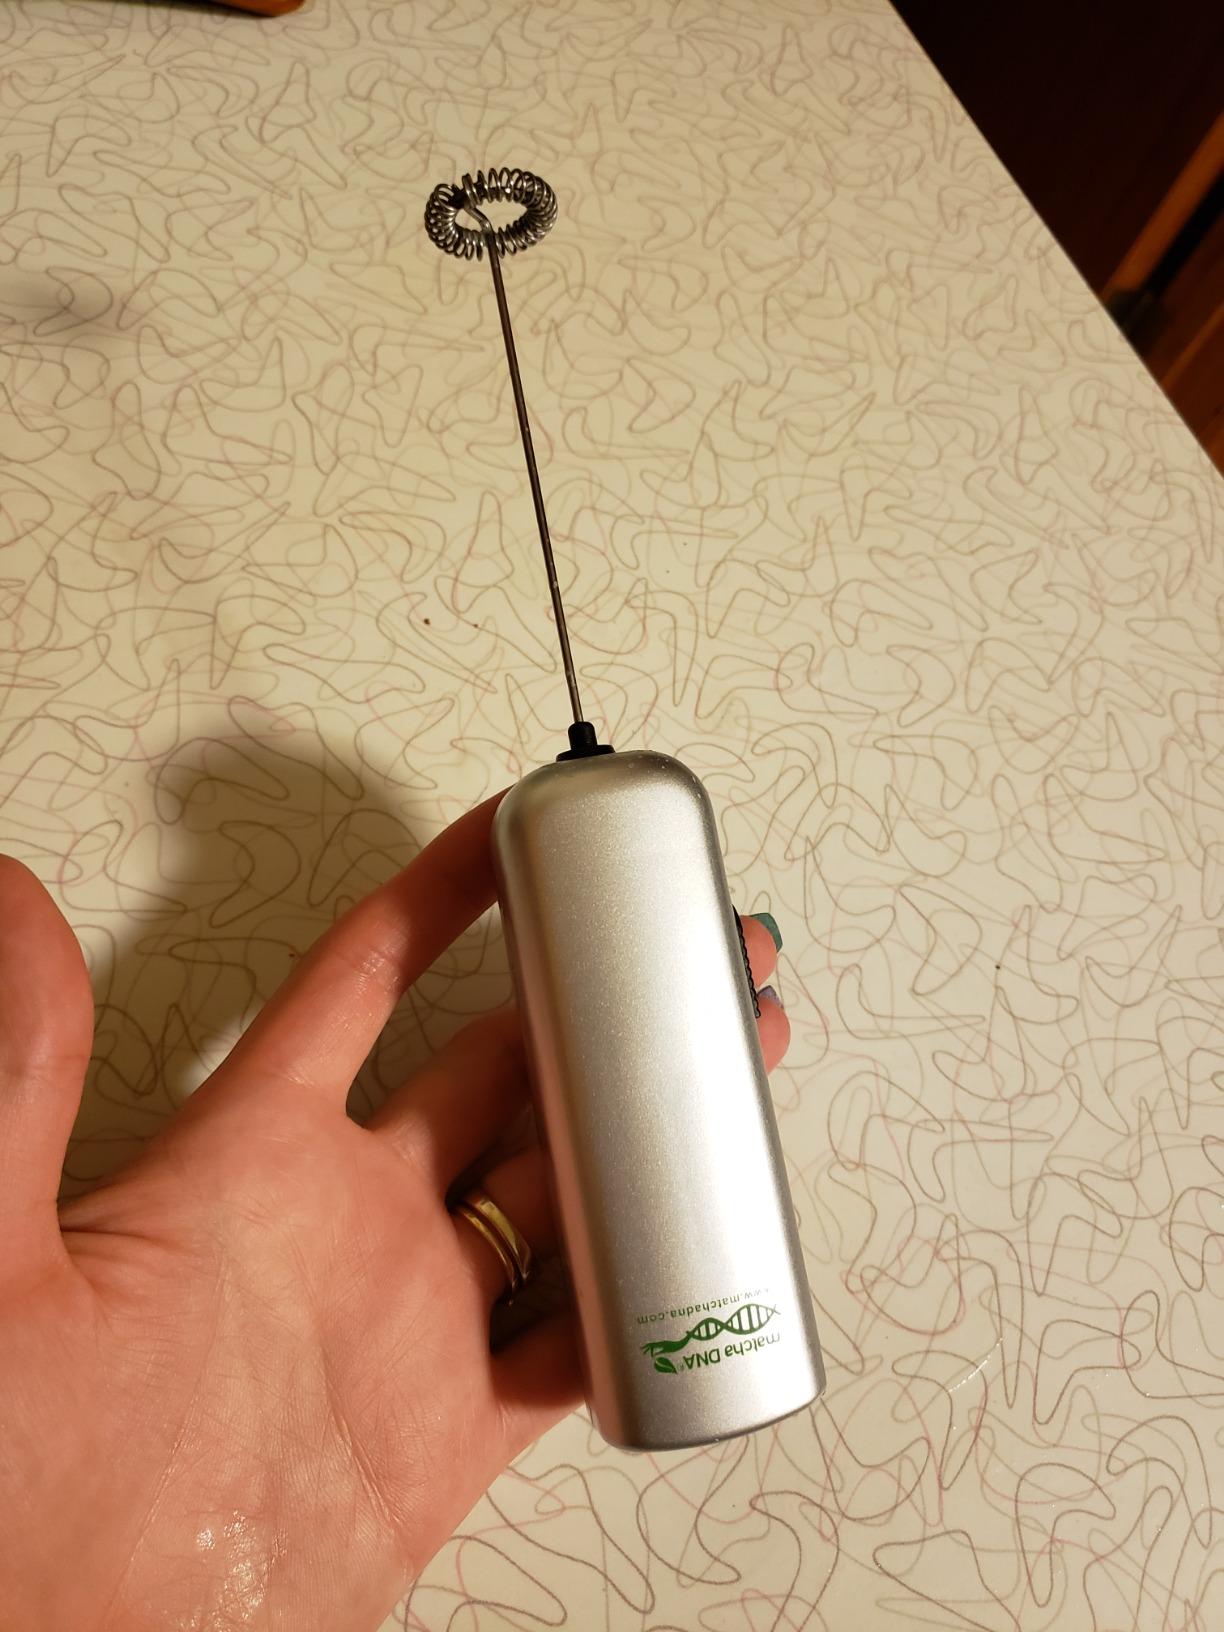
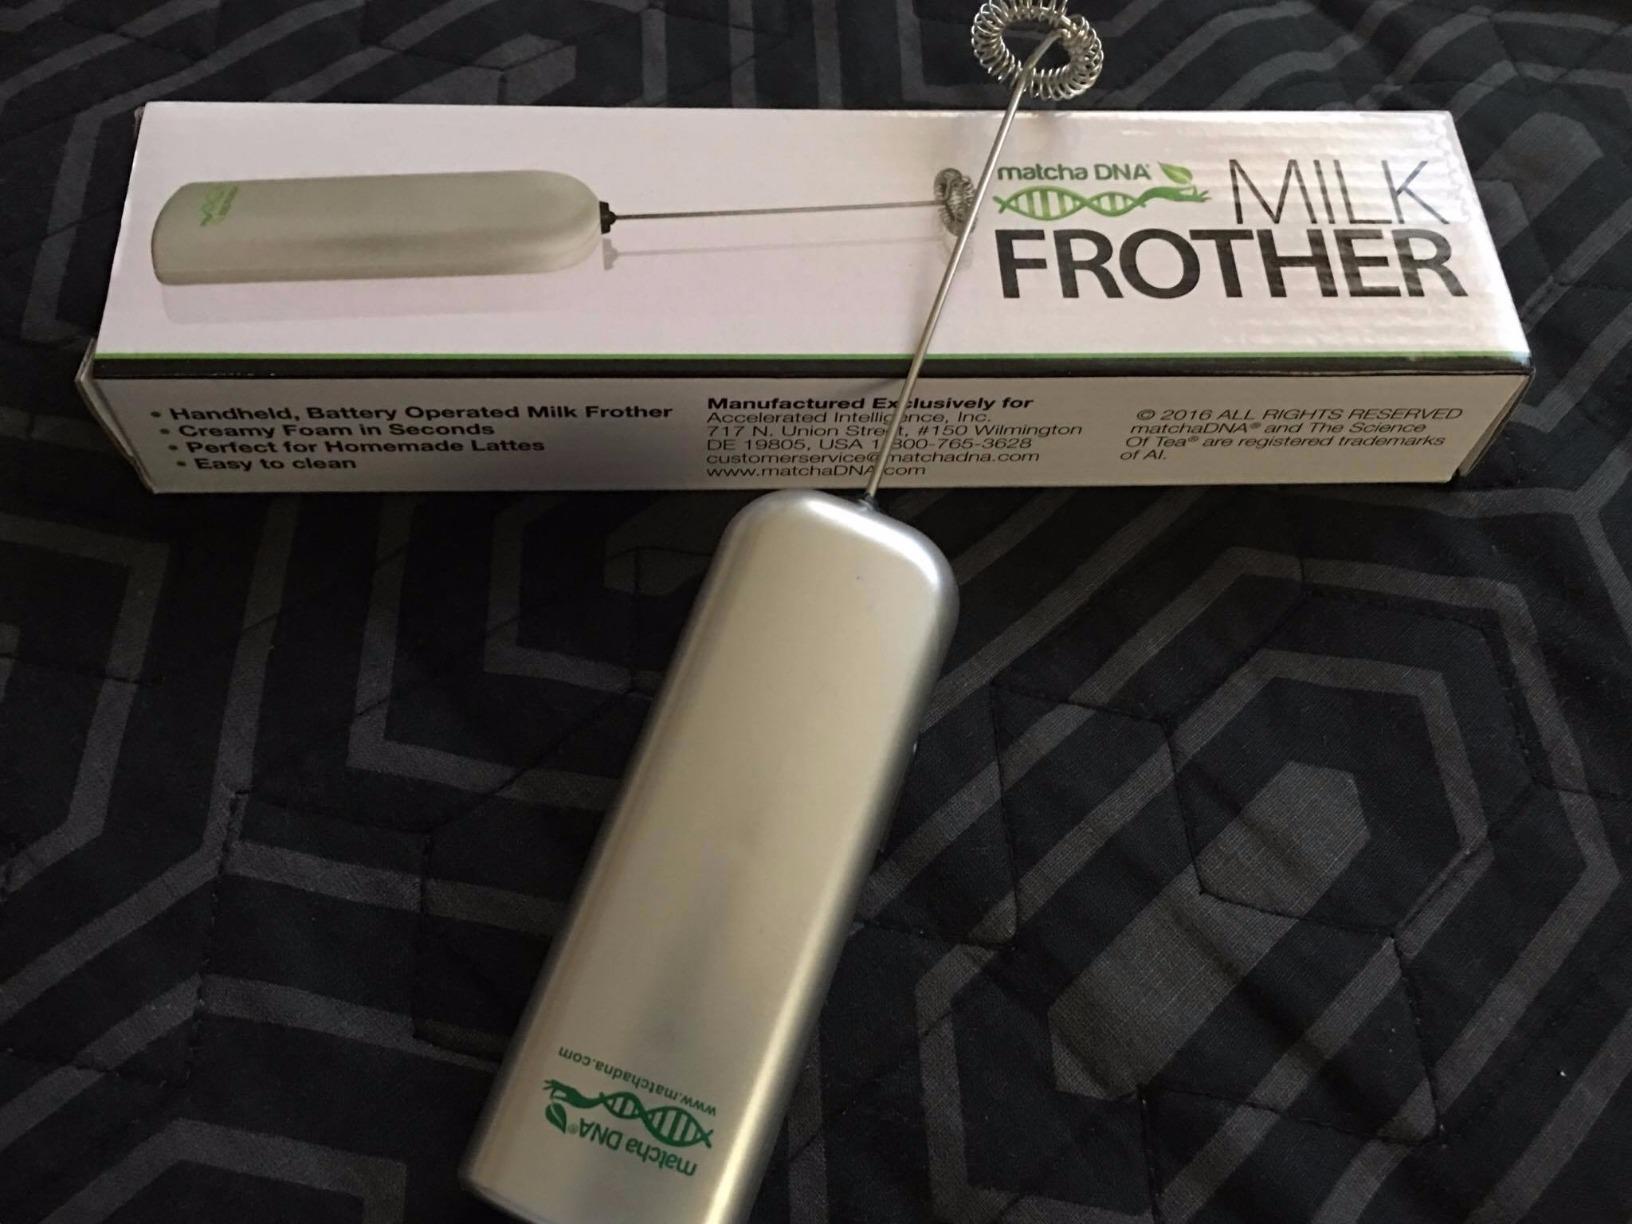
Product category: items_mixer
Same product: yes